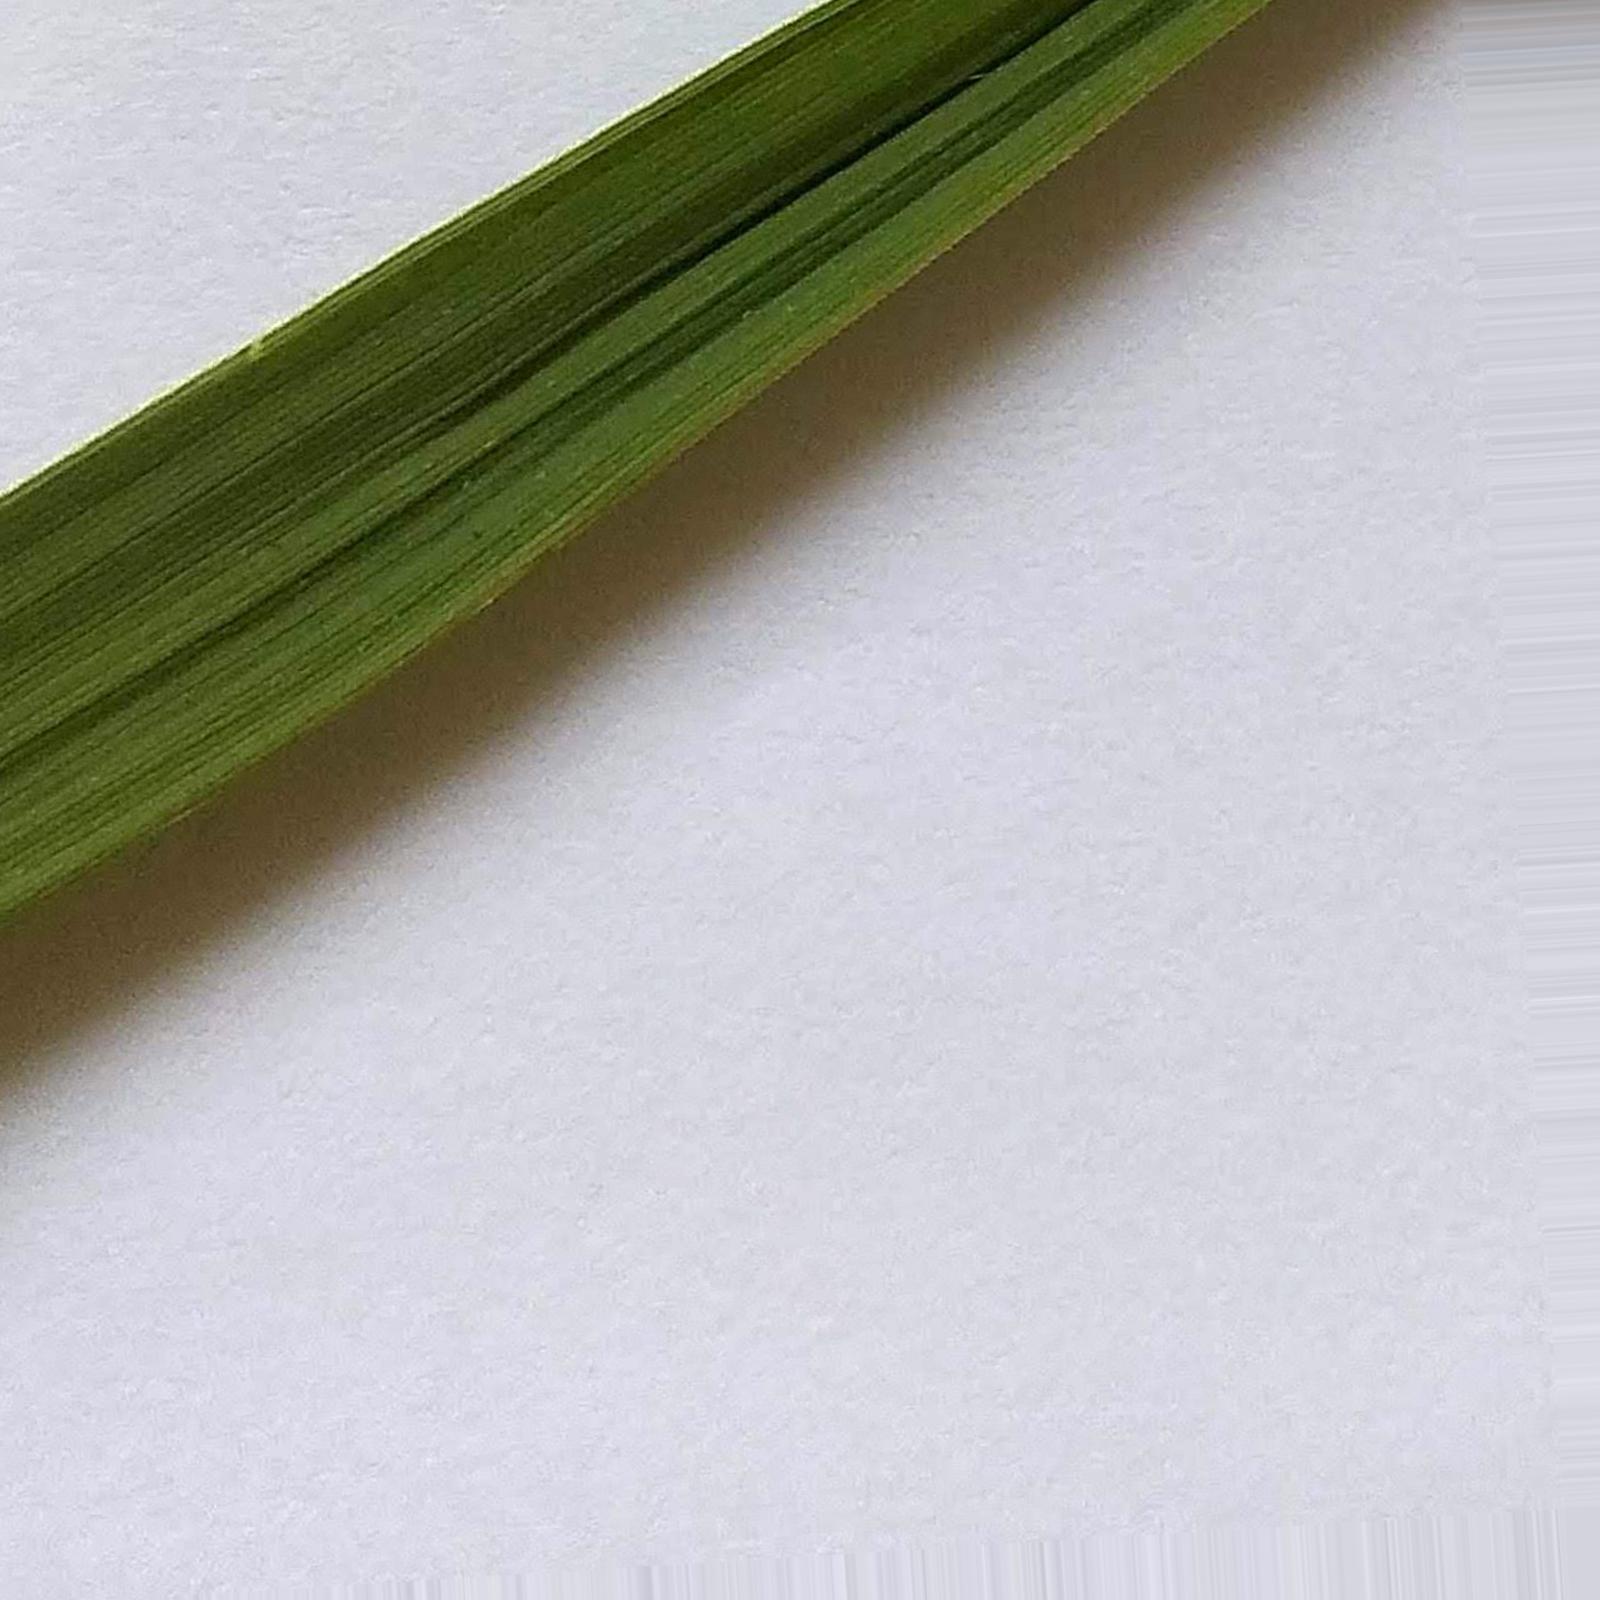
Nhãn: Healthy